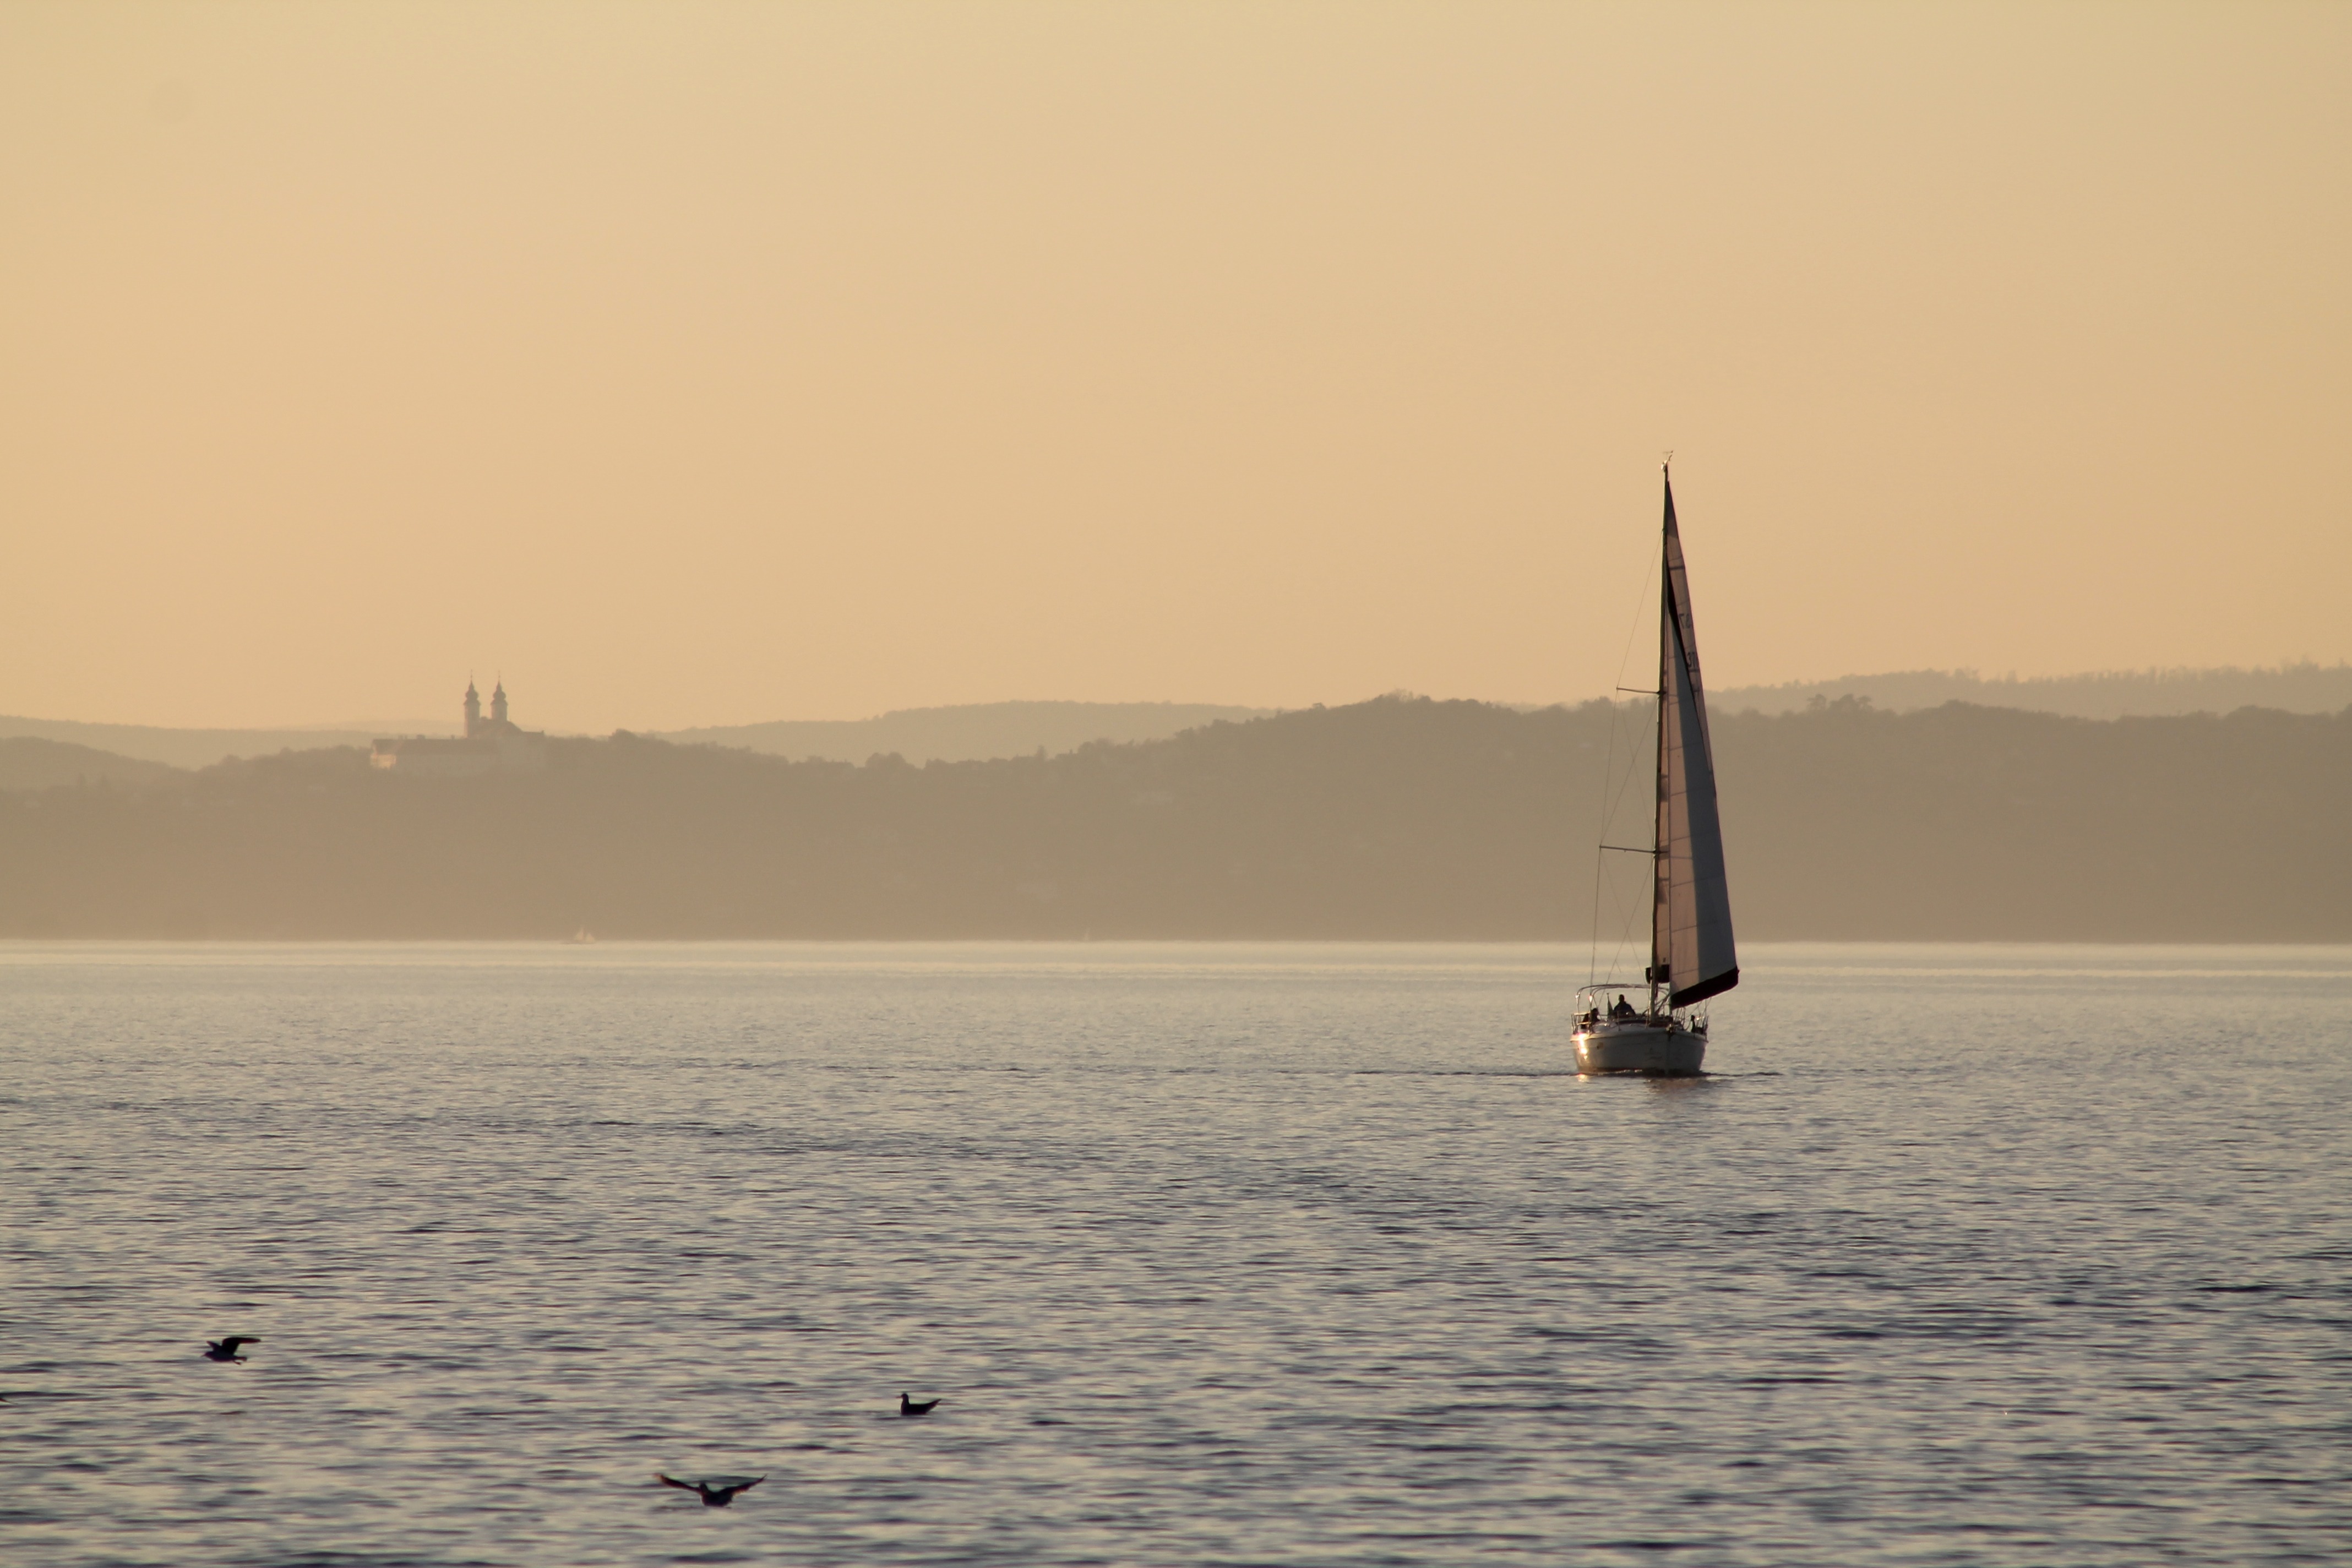
sea, coast, water, ocean, horizon, sunset, boat, morning, ship, dusk, vehicle, mast, sailing, bay, sailboat, sail, sailing ship, lake balaton, tihany, atmospheric phenomenon, windsports